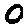
Label: 0